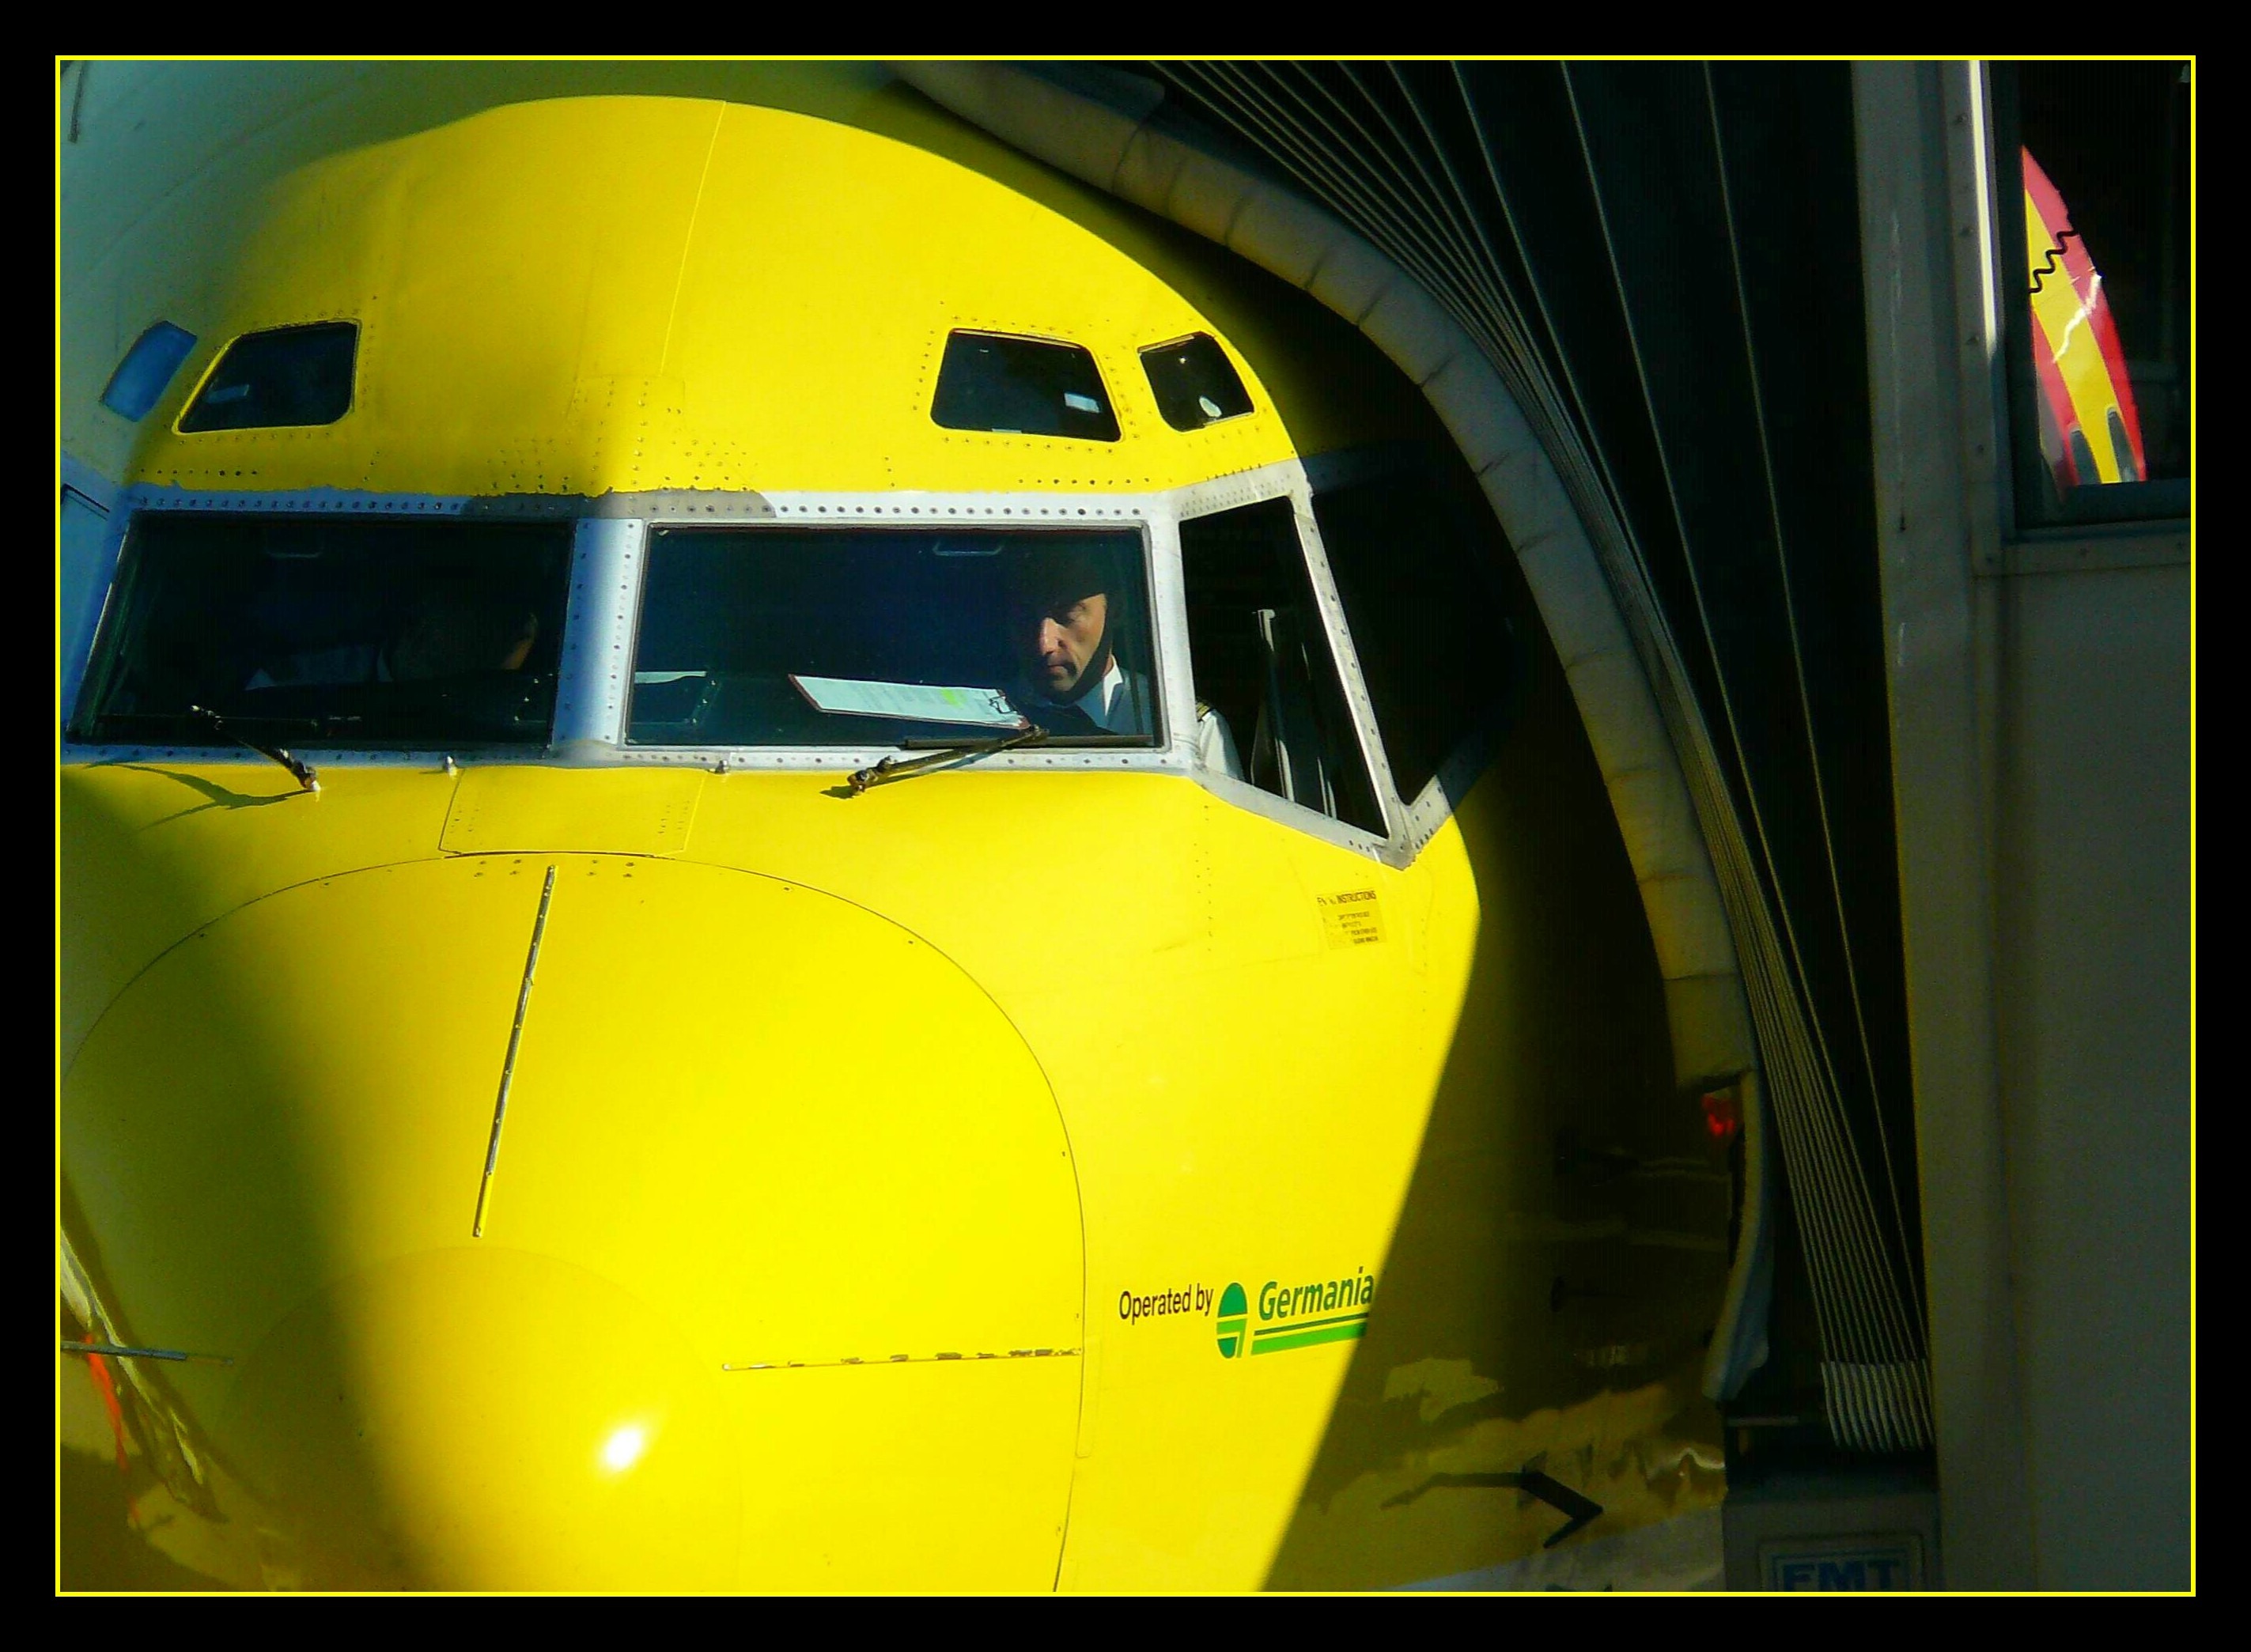
sunlight, train, fly, airport, travel, aircraft, jet, transport, vehicle, aviation, holiday, machine, yellow, public transport, cockpit, pilot, nose, hull, front, entry, pilots, front view, gangway, frontal, jet plane, increased to, access bridge